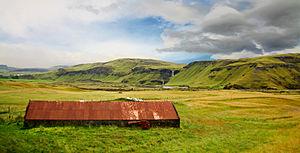
Interstellar, ou Interstellaire au Québec et au Nouveau-Brunswick, est un film de science-fiction britannico-américain produit, écrit et réalisé par Christopher Nolan, sorti en 2014.